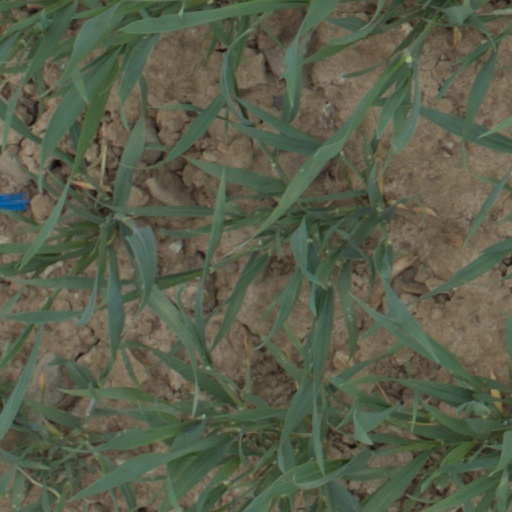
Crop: wheat